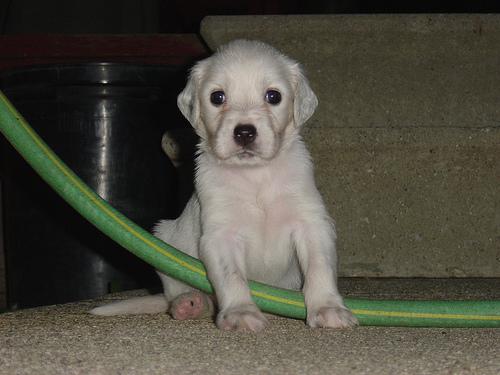
Breed: english setter